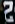
Number: 2